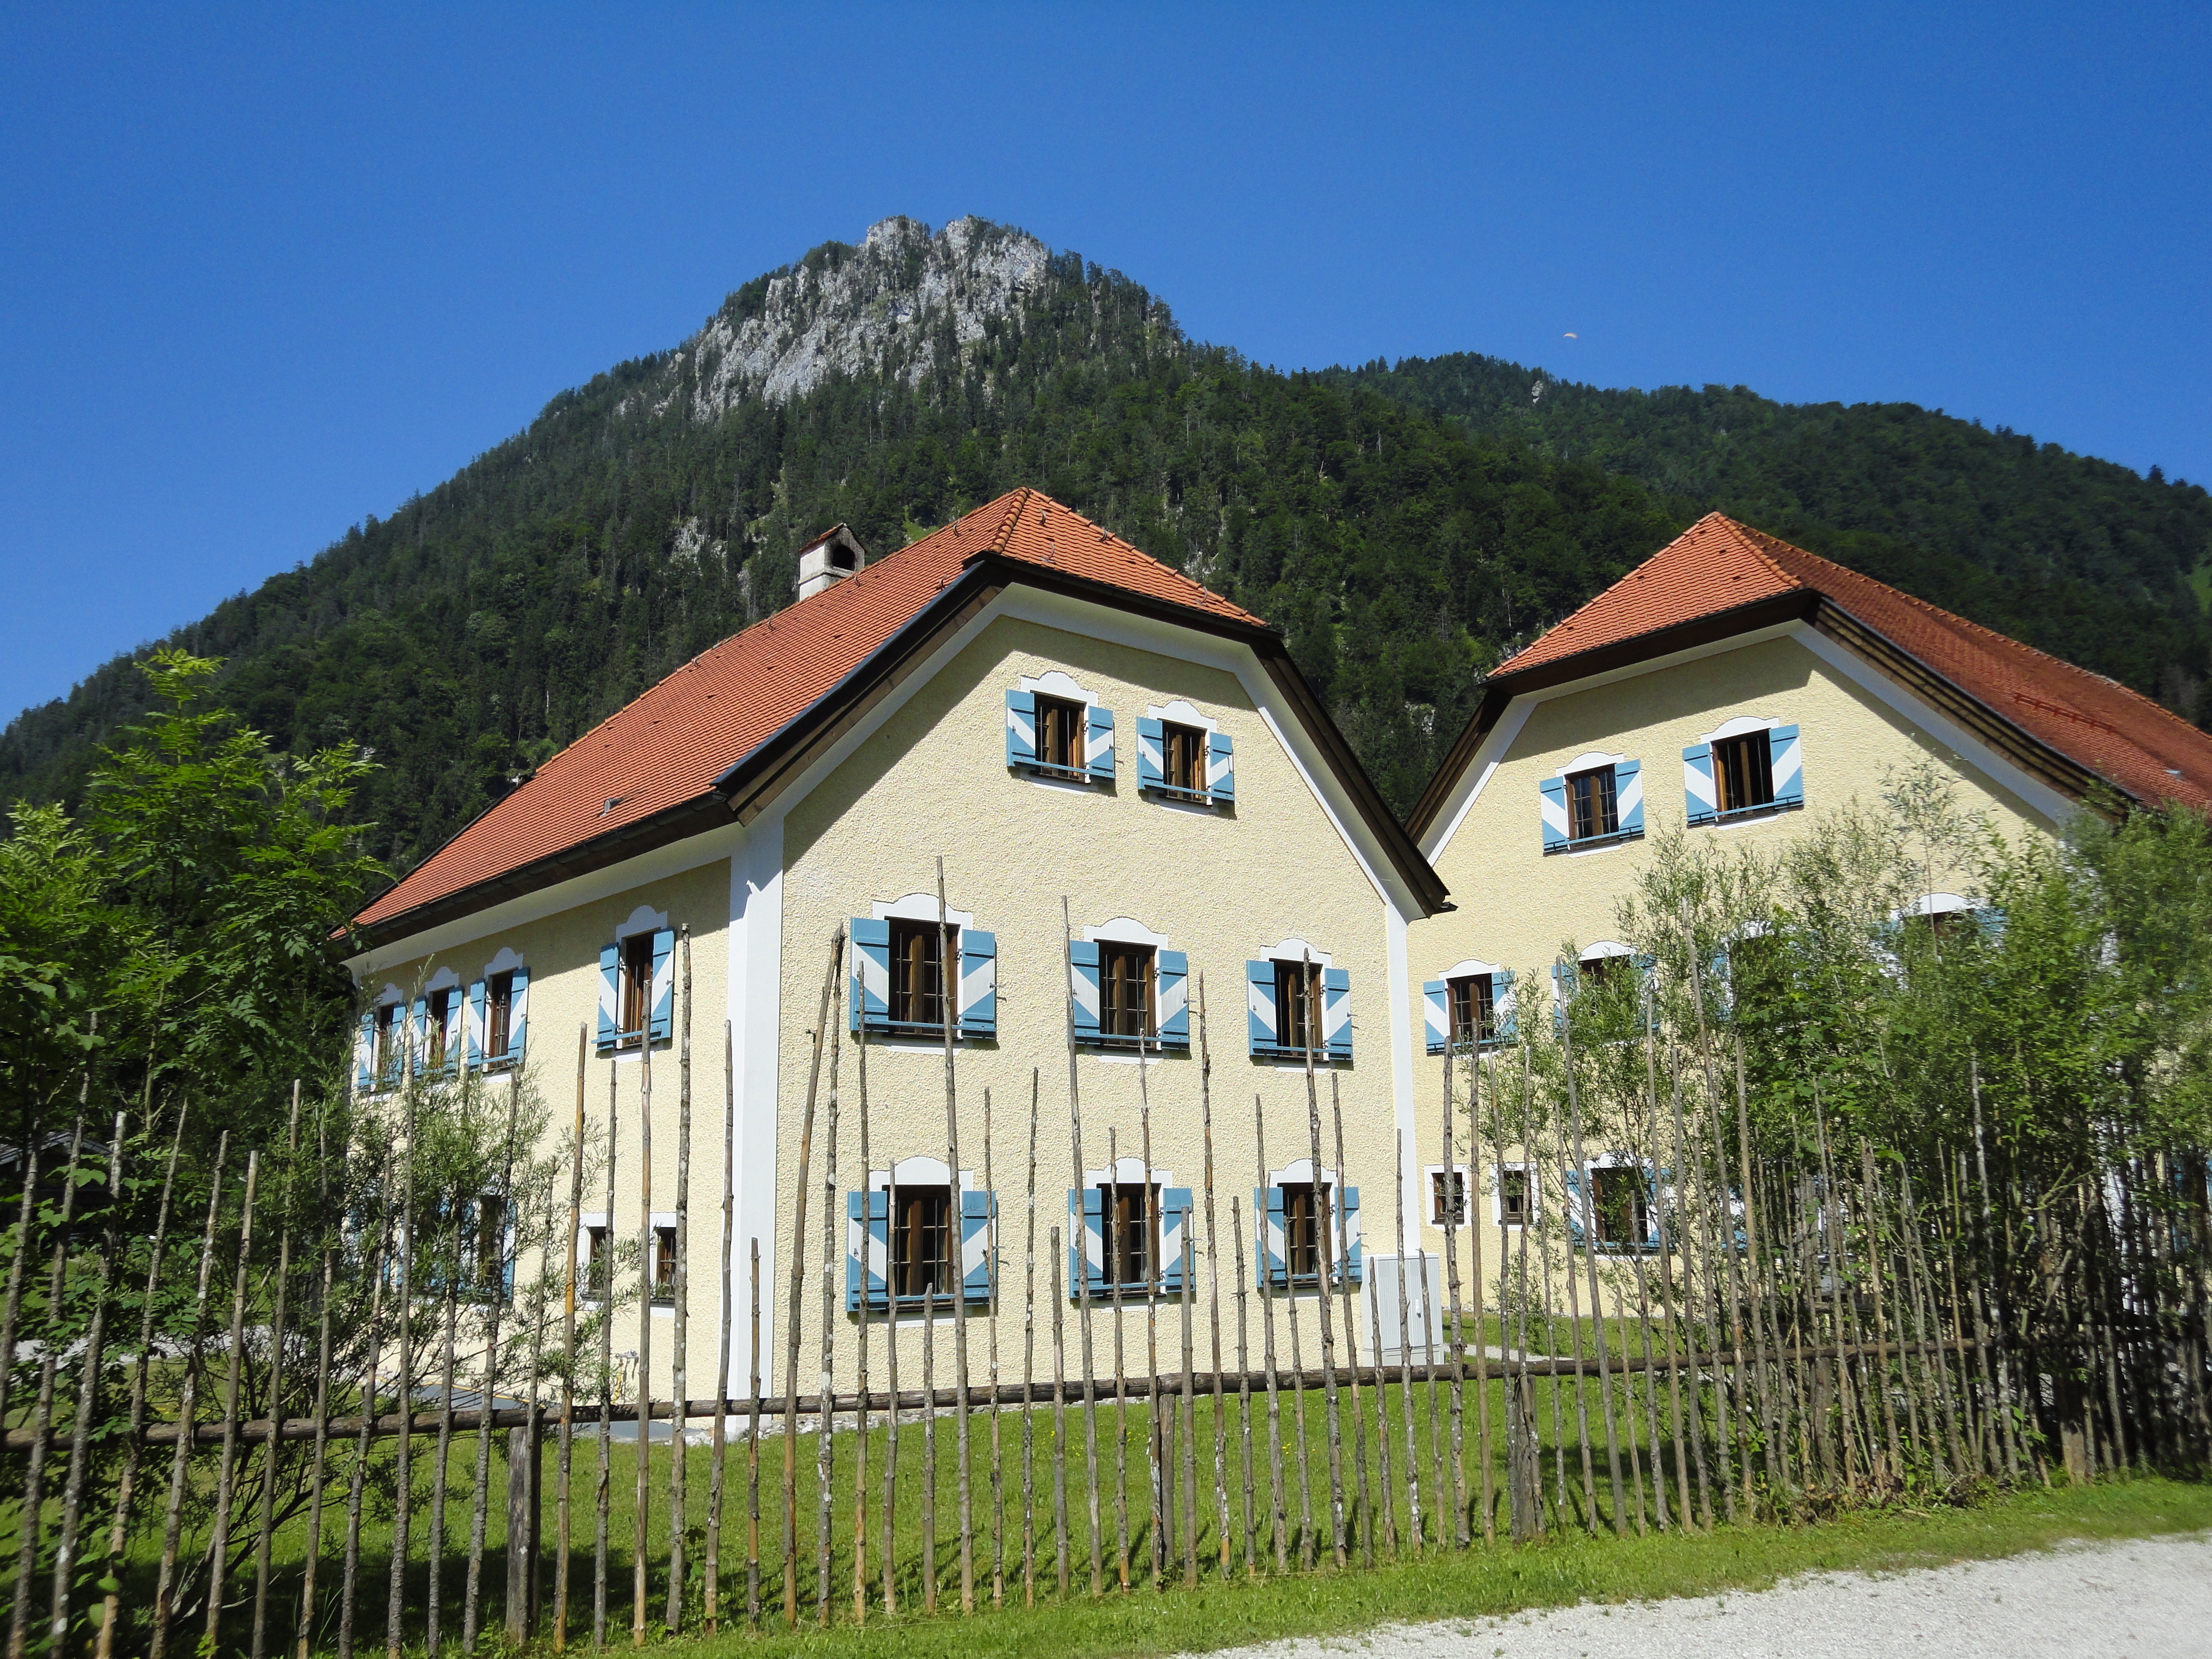
mountain, sky, farm, house, building, home, mountain range, hut, village, museum, cottage, alpine, property, blue, national park, mountains, farmhouse, estate, berchtesgaden, manor house, real estate, rural area, residential area